James Beaton

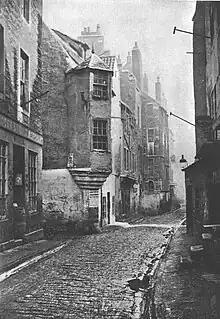
Beaton's lodging in Edinburgh's Cowgate, demolished 1867, later belonged to his nephew David Beaton

James Beaton was the sixth and youngest son of John Beaton of Balfour, in Fife. He graduated as Master of Arts at St. Andrews University in 1493, was appointed Precentor of Dornoch Cathedral (Diocese of Caithness) in 1497 and in 1503 was appointed Provost of the Collegiate Church of Bothwell. In 1504 he became Prior of Whithorn and Abbot of Dunfermline and in 1505 was made Lord High Treasurer of Scotland by James IV.